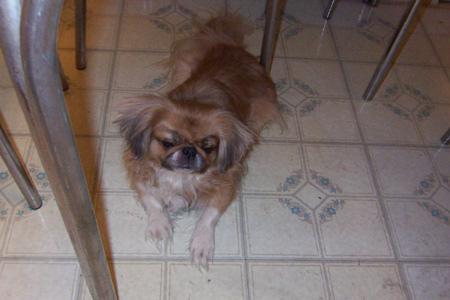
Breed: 480-n000125-Pekinese